Answer in natural language. How many Televisions are visible in the scene? Choose between the following options: 2, 3, 0, 1 or 4
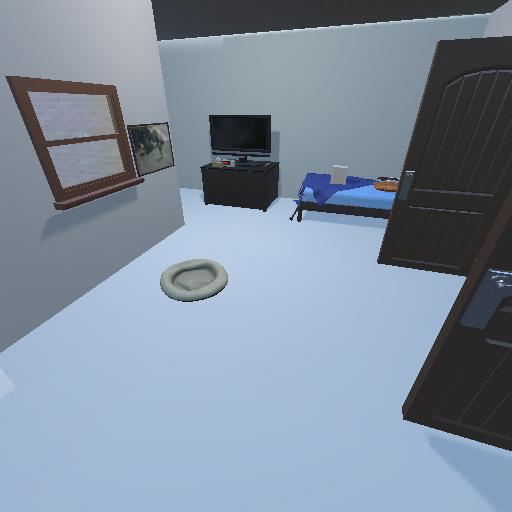
<answer>1</answer>